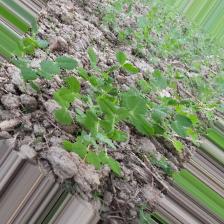
Label: Normal